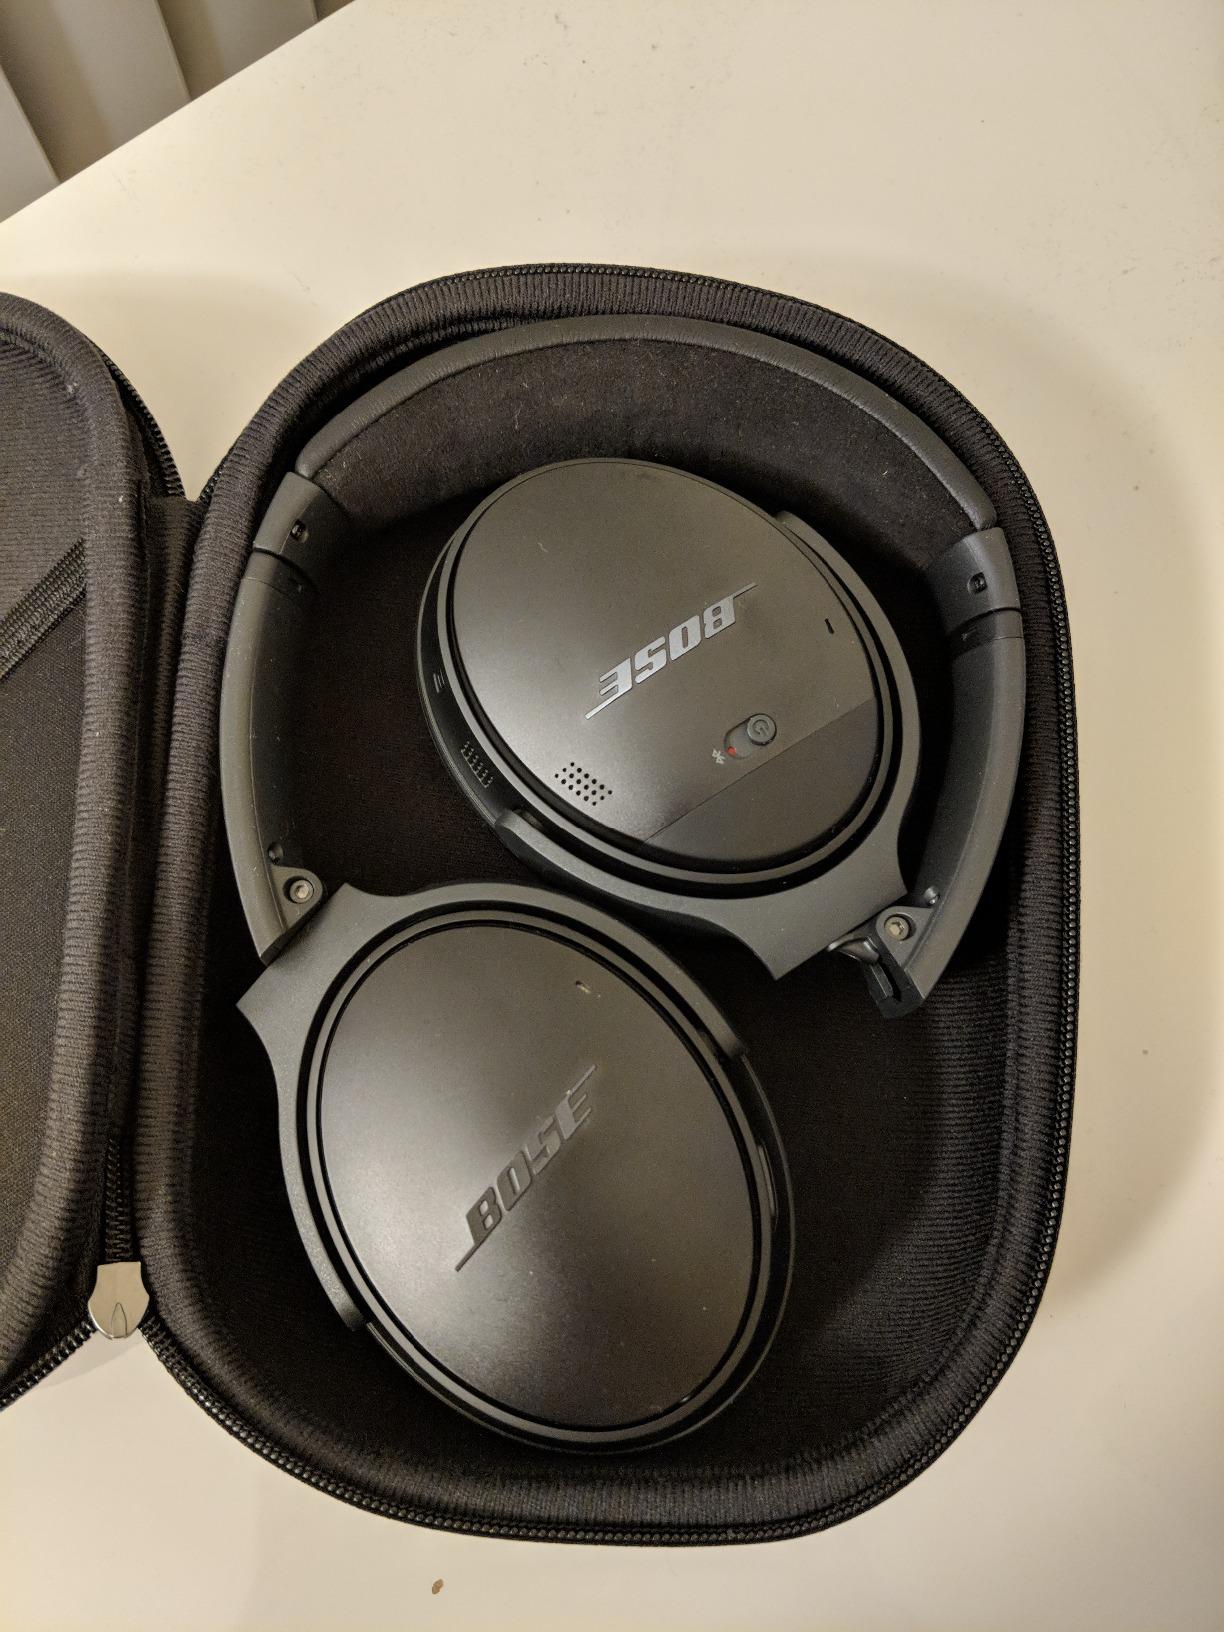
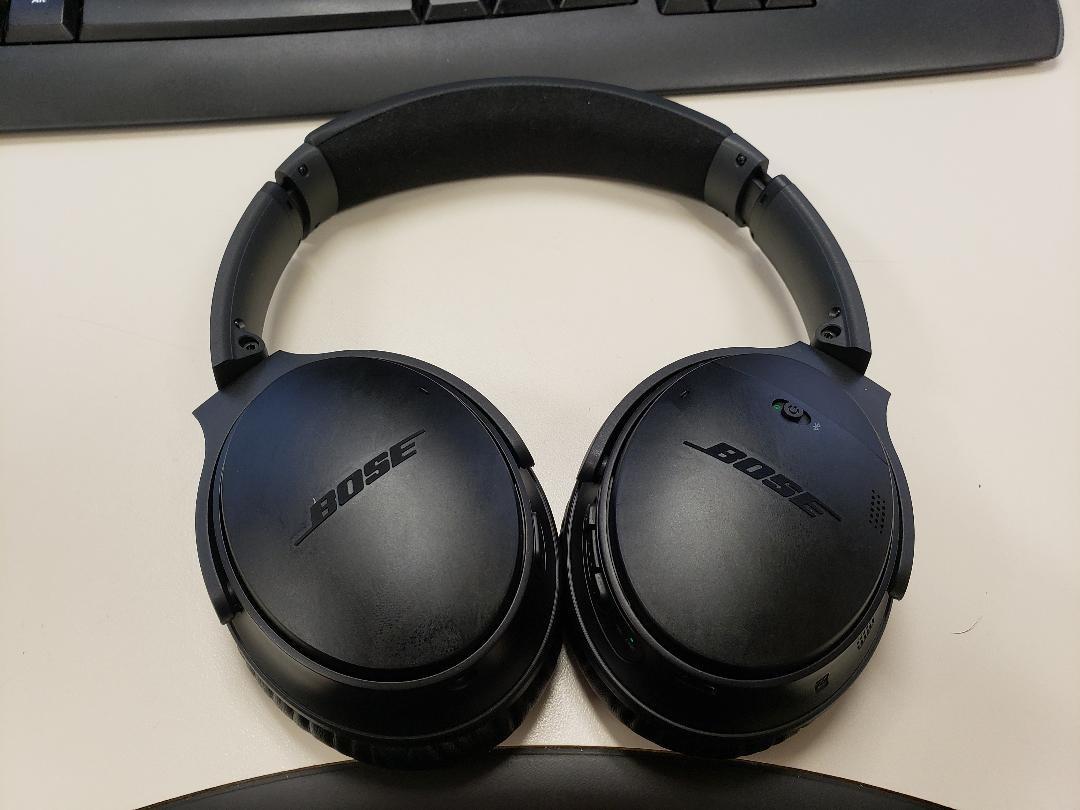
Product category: headphones
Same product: yes